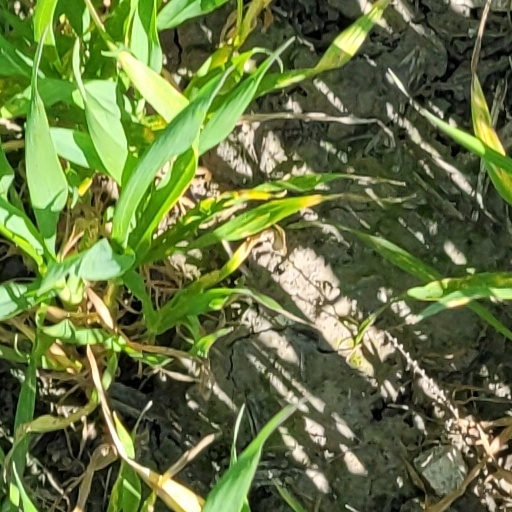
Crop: wheat